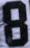
Number: 8